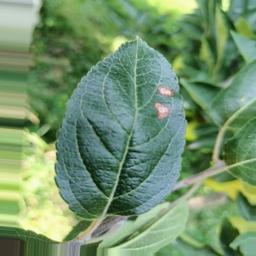
Label: Alternaria